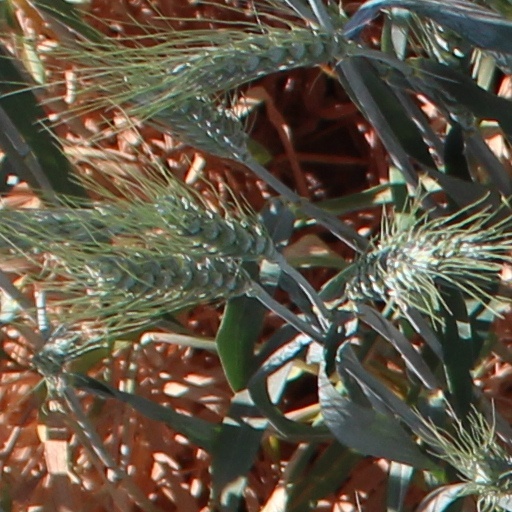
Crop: wheat